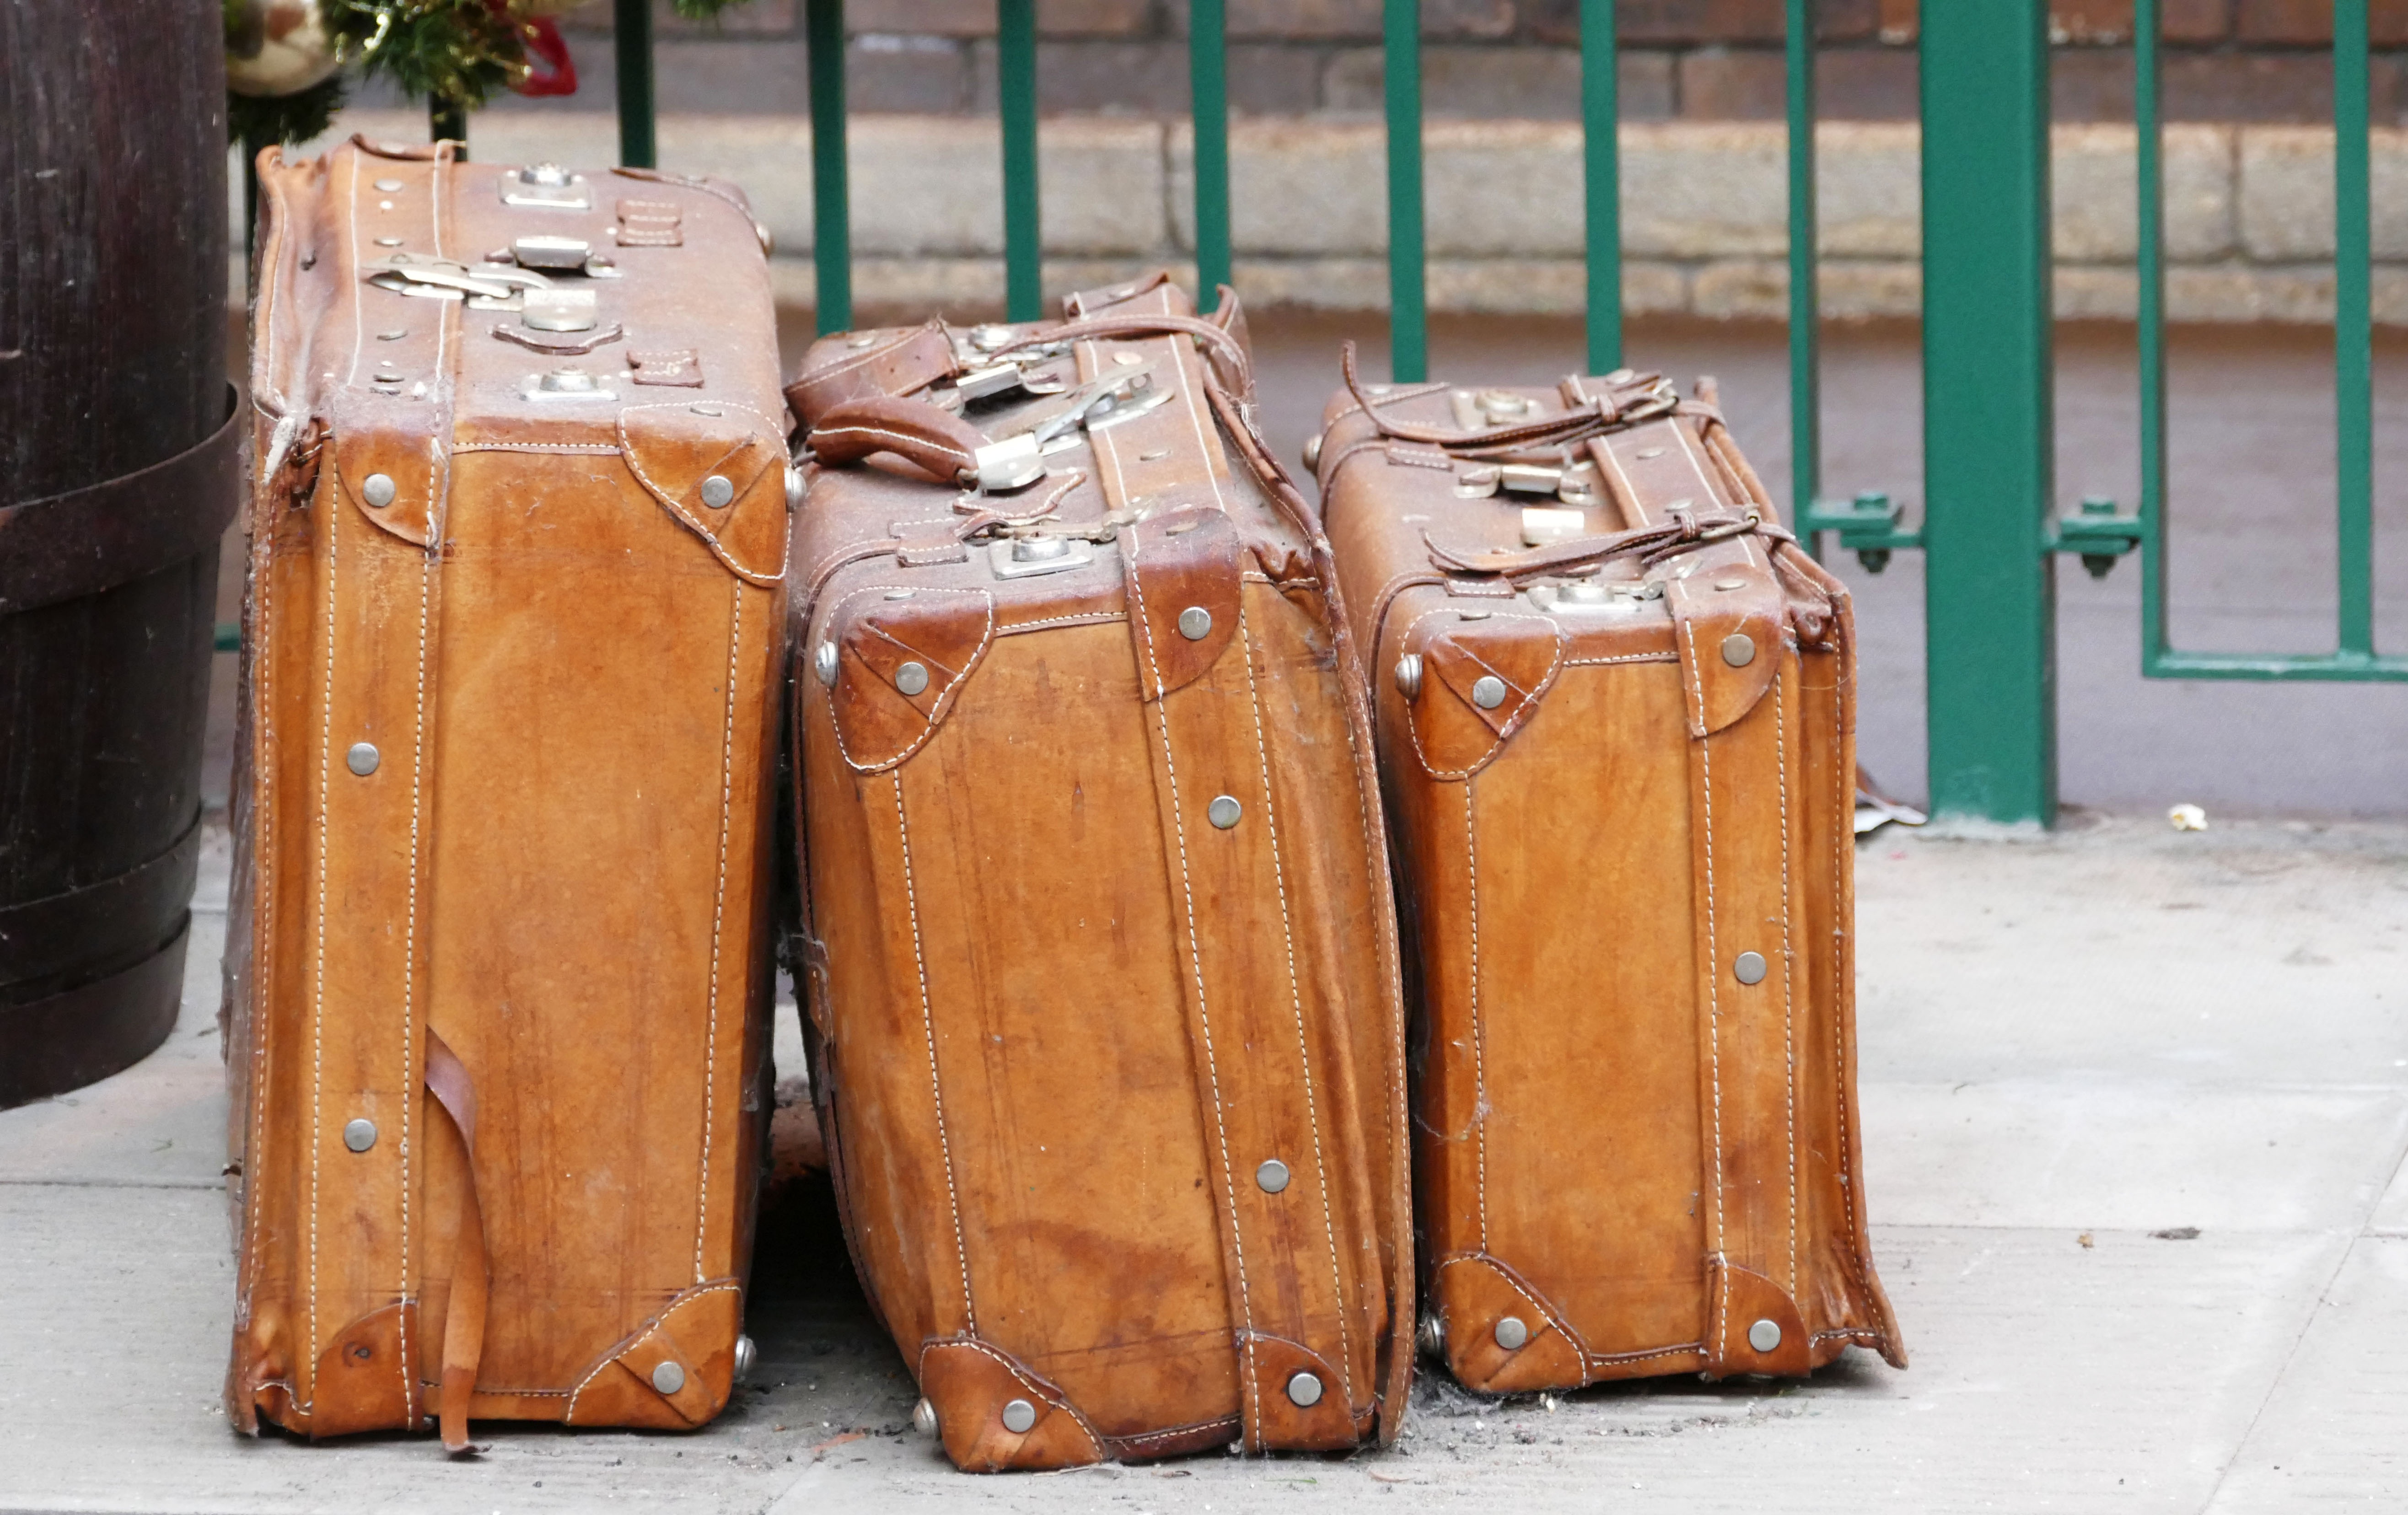
wood, vintage, vacation, tourist, travel, journey, holiday, traveler, furniture, tourism, trip, luggage, handle, briefcase, case, suitcase, baggage, packing, bags, man made object